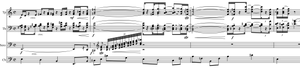
Extrait de la pièce X d'Anna Livia Plurabelle d'André Hodeir
Anna Livia Plurabelle est une œuvre d'André Hodeir pour orchestre de jazz et deux voix de femmes, écrite en 1965-1966, sur un extrait du roman de James Joyce Finnegans Wake. L'œuvre est d'une durée approximative de 53 minutes.